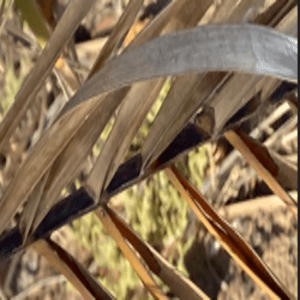
Label: Potassium Deficiency